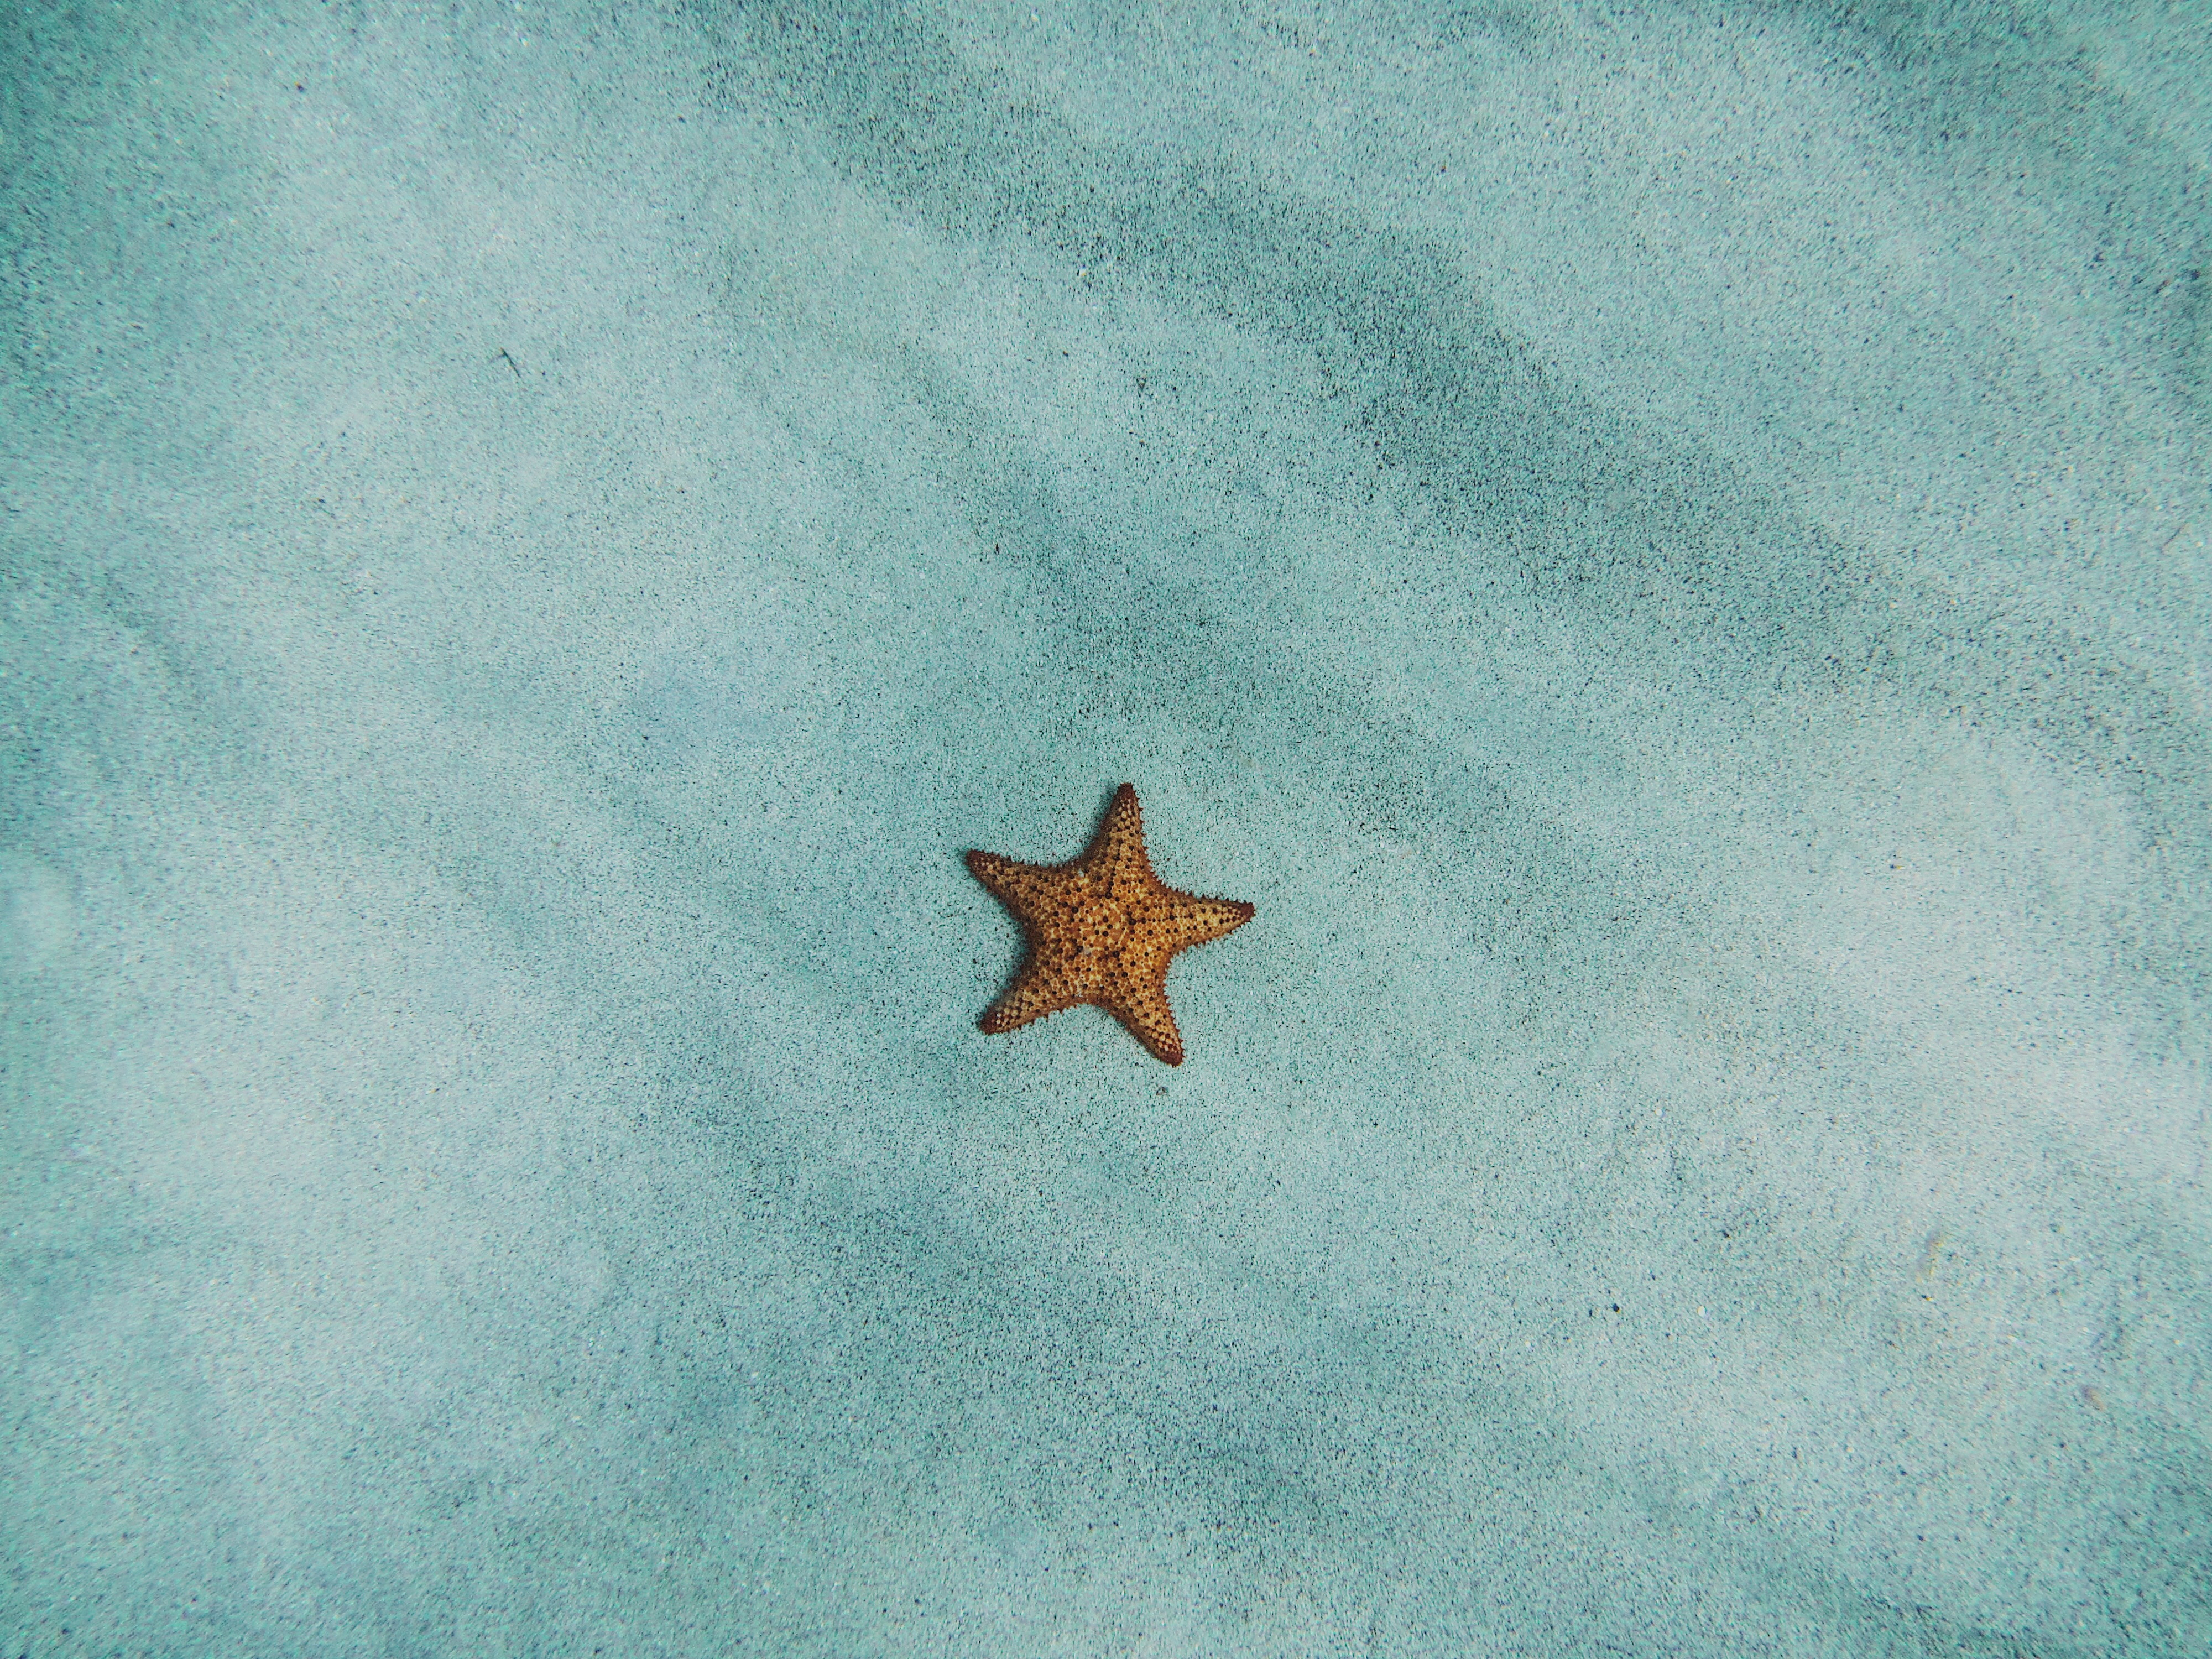
sand, star, leaf, green, blue, starfish, invertebrate, turquoise, teal, macro photography, echinoderm, marine invertebrates